Centime

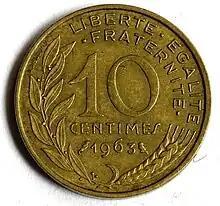
10 French centimes (1963)

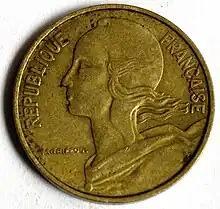
10 French centimes (1963)

Centime (from ) is French for "cent", and is used in English as the name of the fraction currency in several Francophone countries (including Switzerland, Algeria, Belgium, Morocco and France).